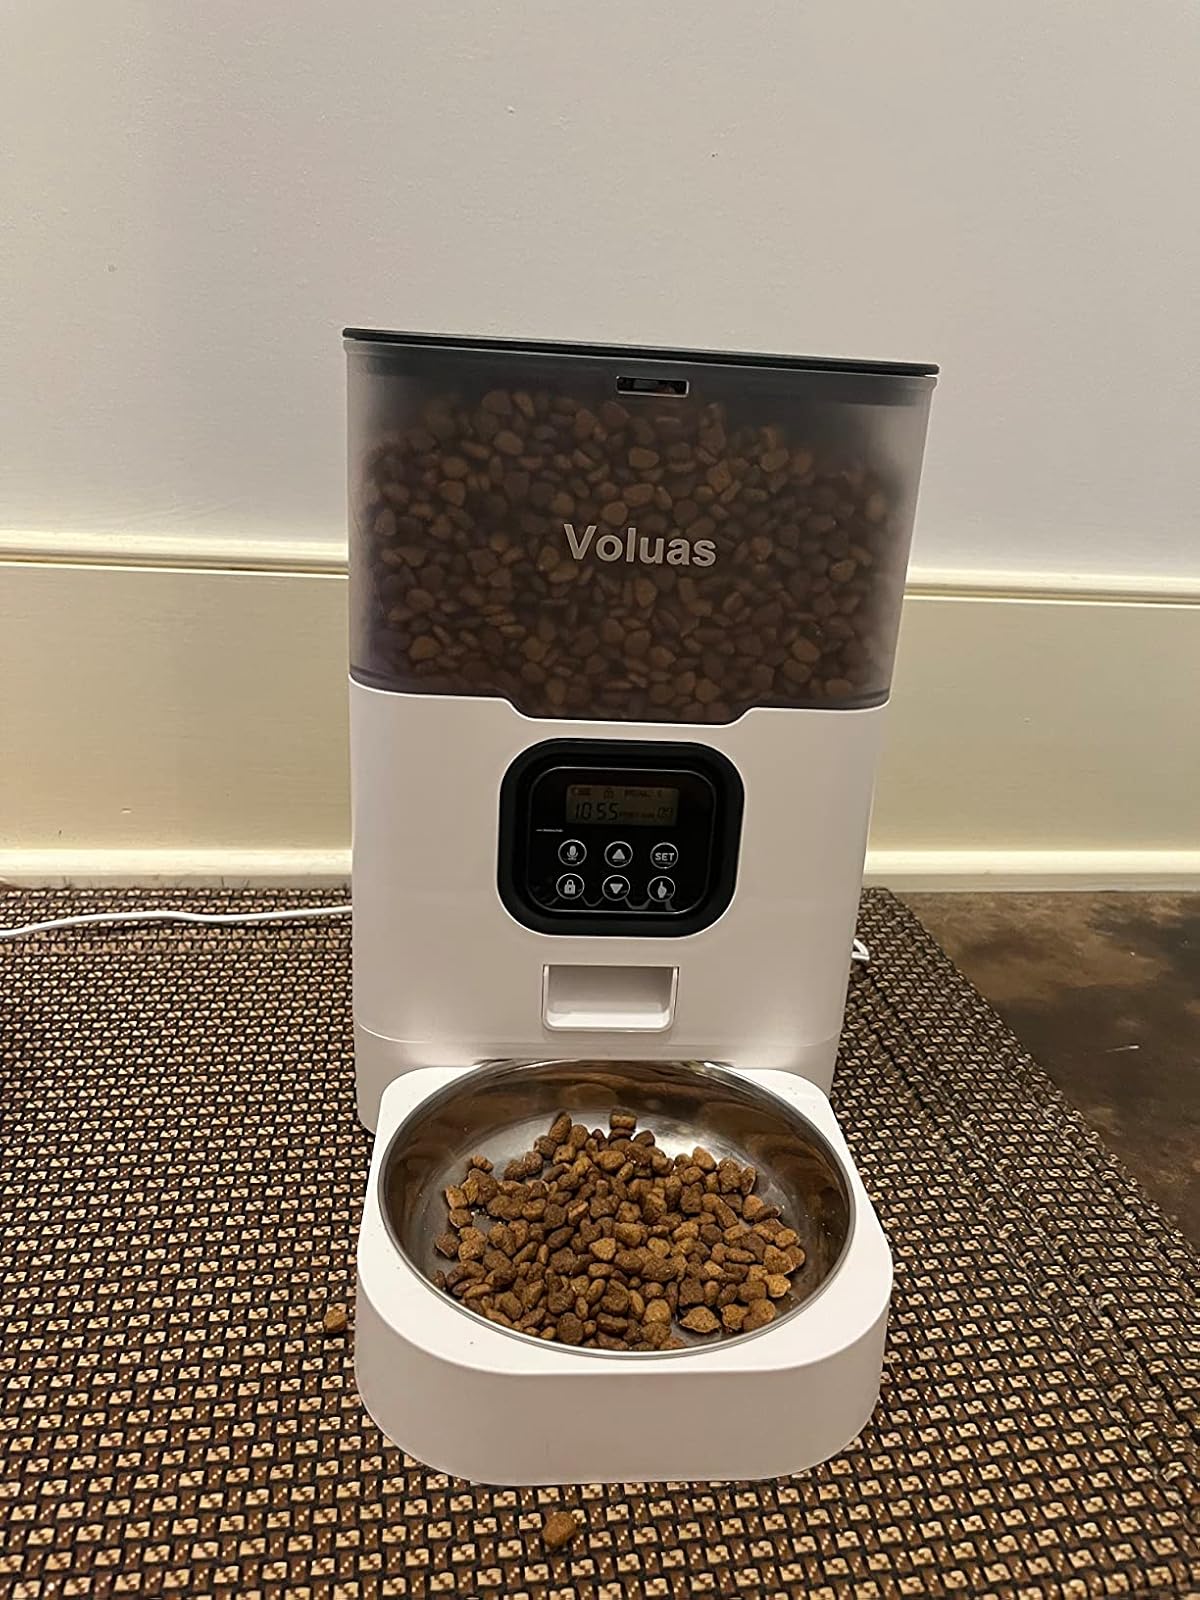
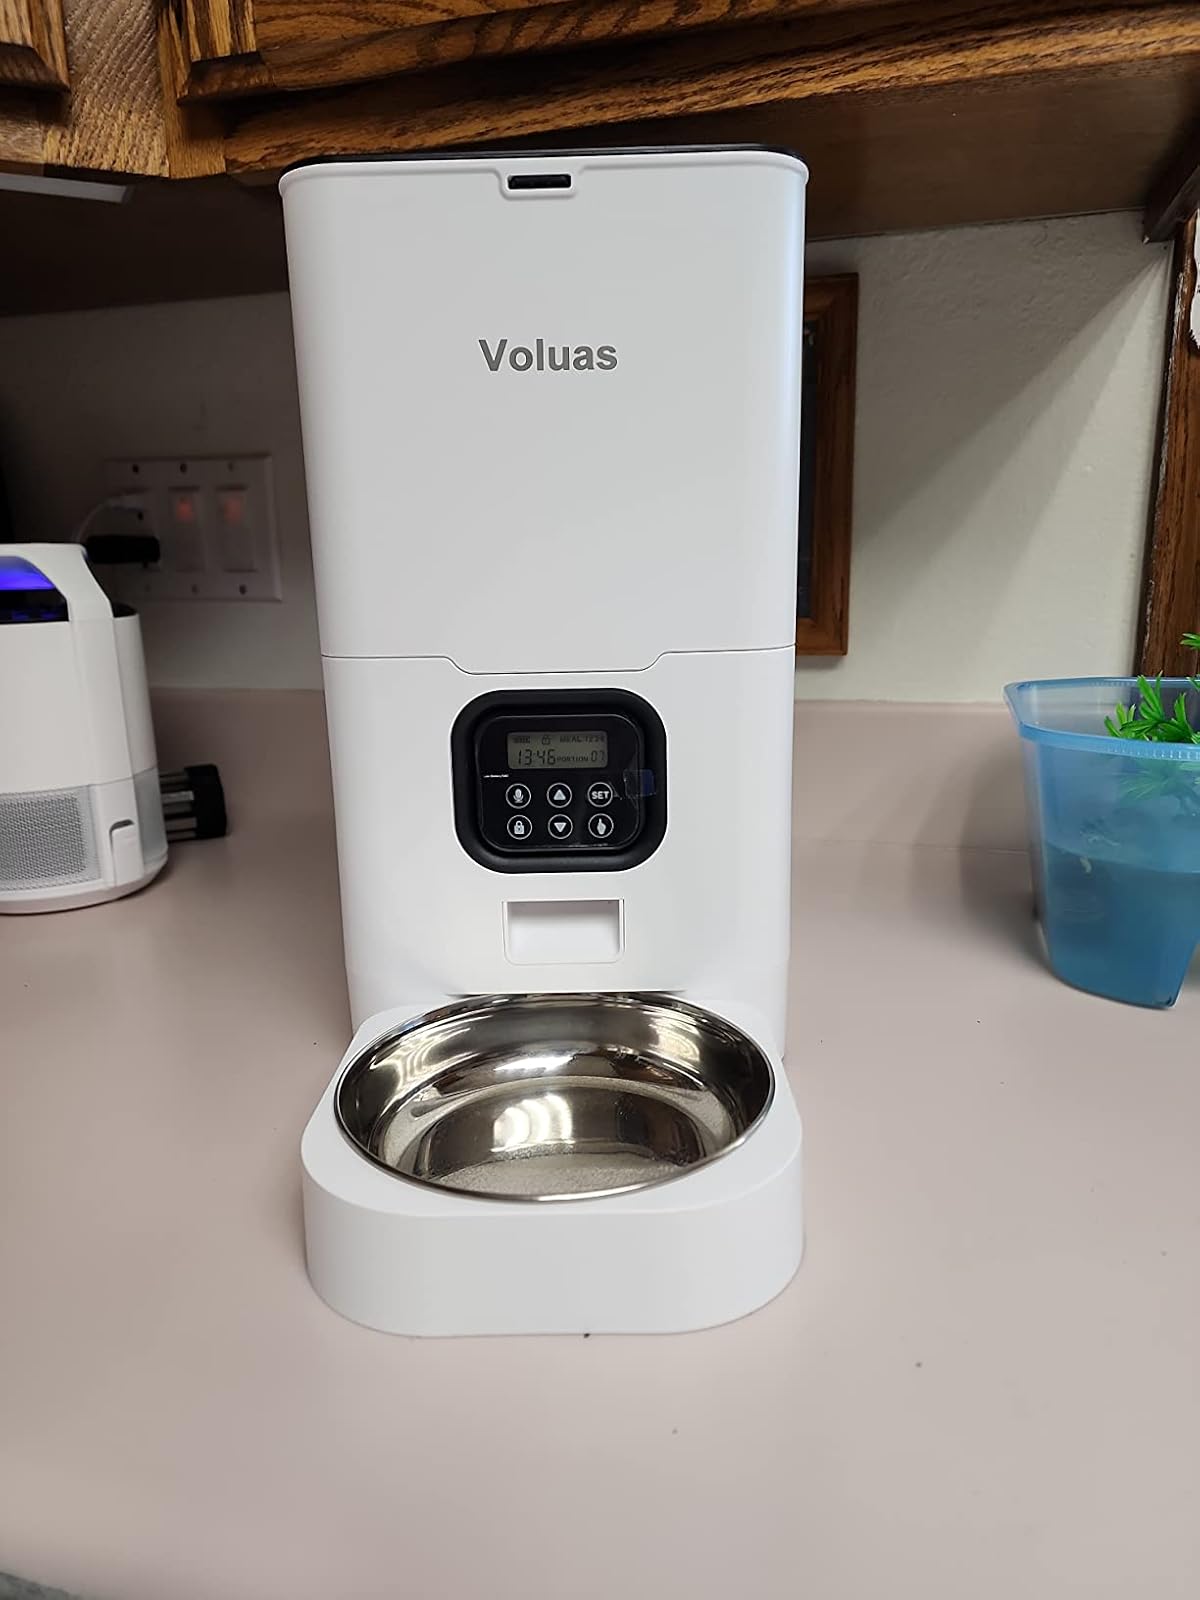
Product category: items_feeder
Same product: no